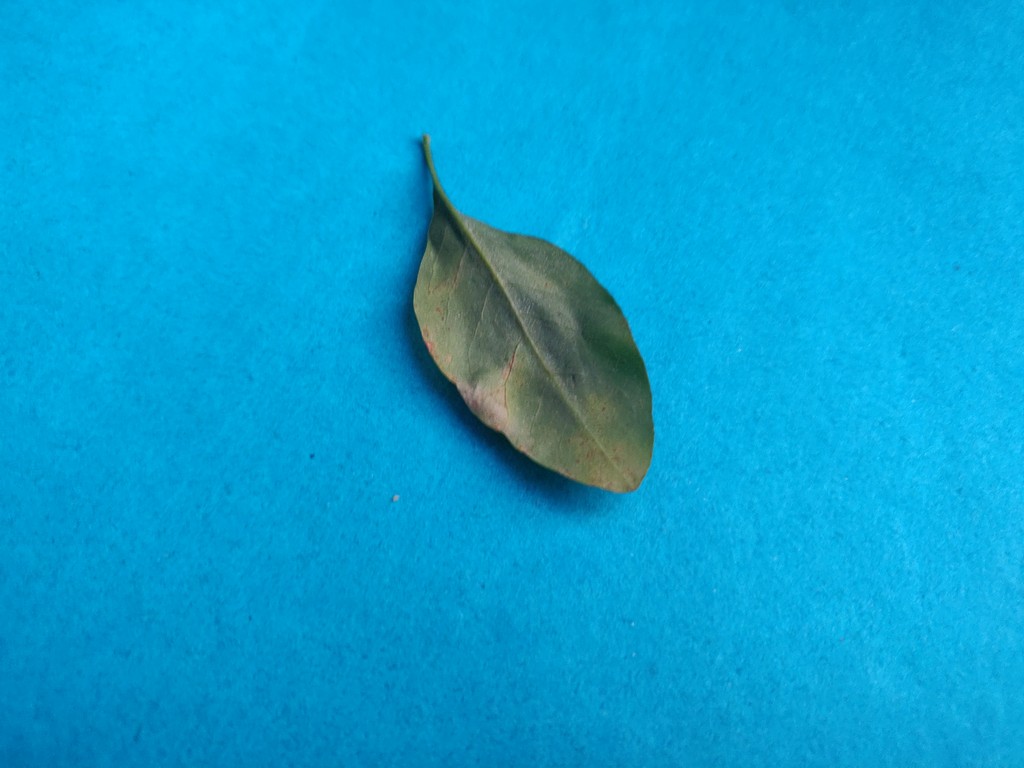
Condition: Unhealthy
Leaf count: single
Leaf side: back